Riverside, Cardiff

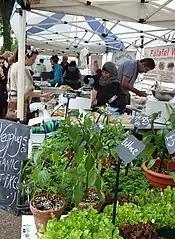
Riverside Real Food Market

Riverside is an inner-city area and community of Cardiff, Wales, next to the River Taff. Riverside is also the name of the electoral ward, which includes the district of Pontcanna, to the north. The population of the community in 2011 was 13,771. Pontcanna was removed from the community in 2016.